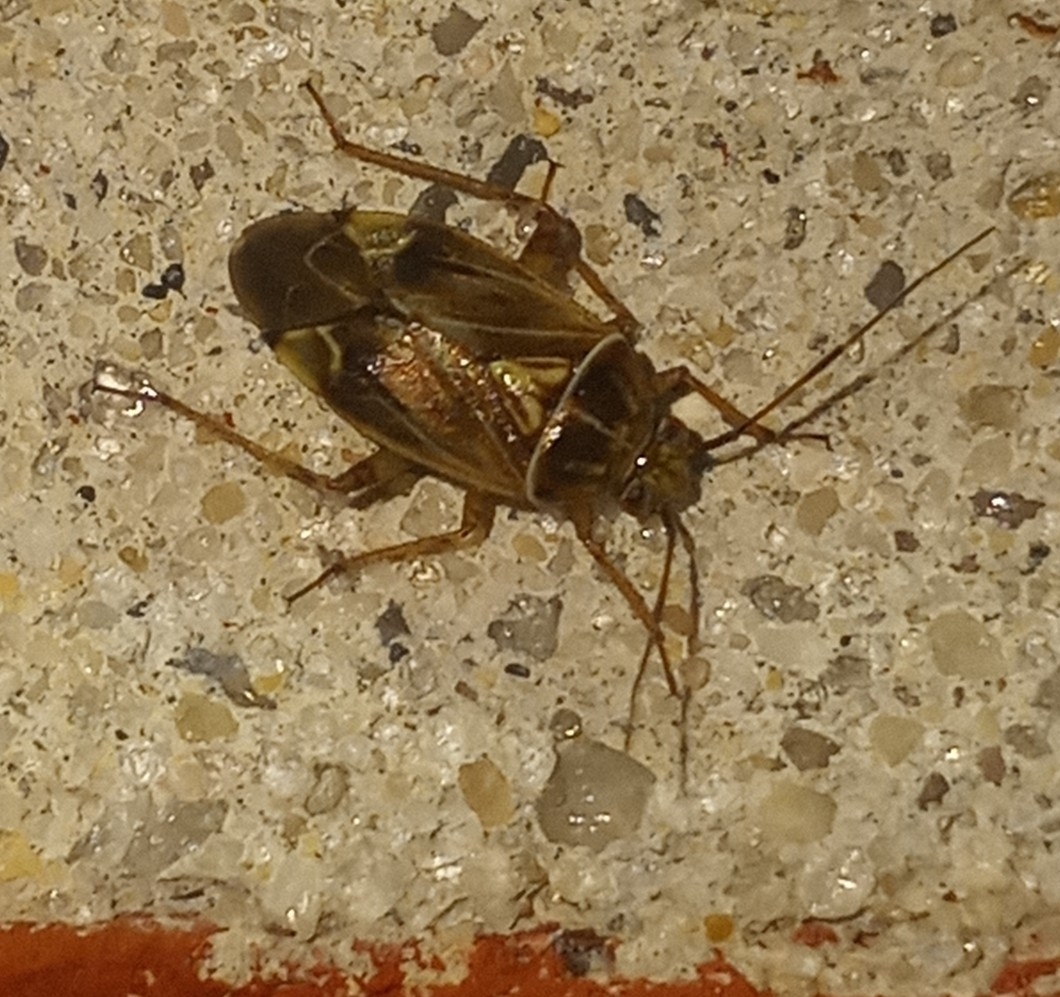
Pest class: lygus_bug